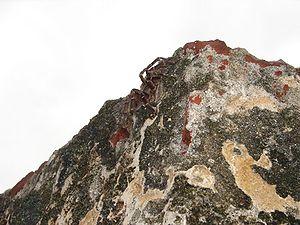
Cyrtopholis portoricae est une espèce d'araignées mygalomorphes de la famille des Theraphosidae.
Cyrtopholis est un genre d'araignées mygalomorphes de la famille des Theraphosidae.